Sex-positive feminism

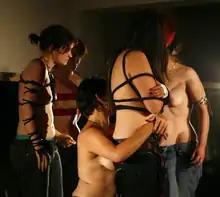
Women acting as bondage riggers for other women

Authors such as Gayle Rubin and Wendy McElroy see the roots of sex-positive feminism stemming from the work of sex reformers and workers for sex education and access to contraception, such as Havelock Ellis, Margaret Sanger, Mary Dennett and, later, Alfred Kinsey and Shere Hite. However, the contemporary incarnation of sex-positive feminism appeared more recently, following an increasing feminist focus on pornography as a source of women's oppression in the 1970s.